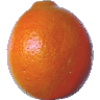
Label: tangelo